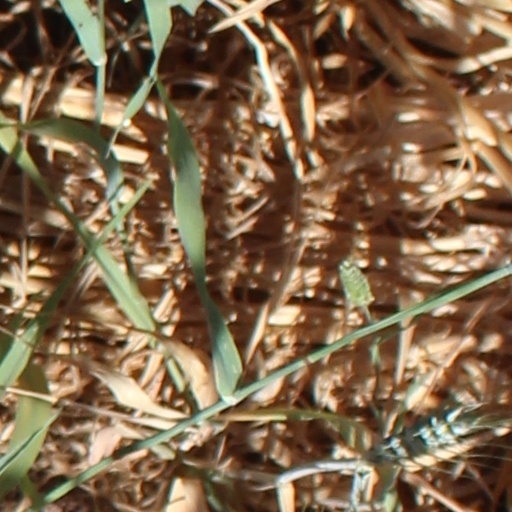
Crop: wheat